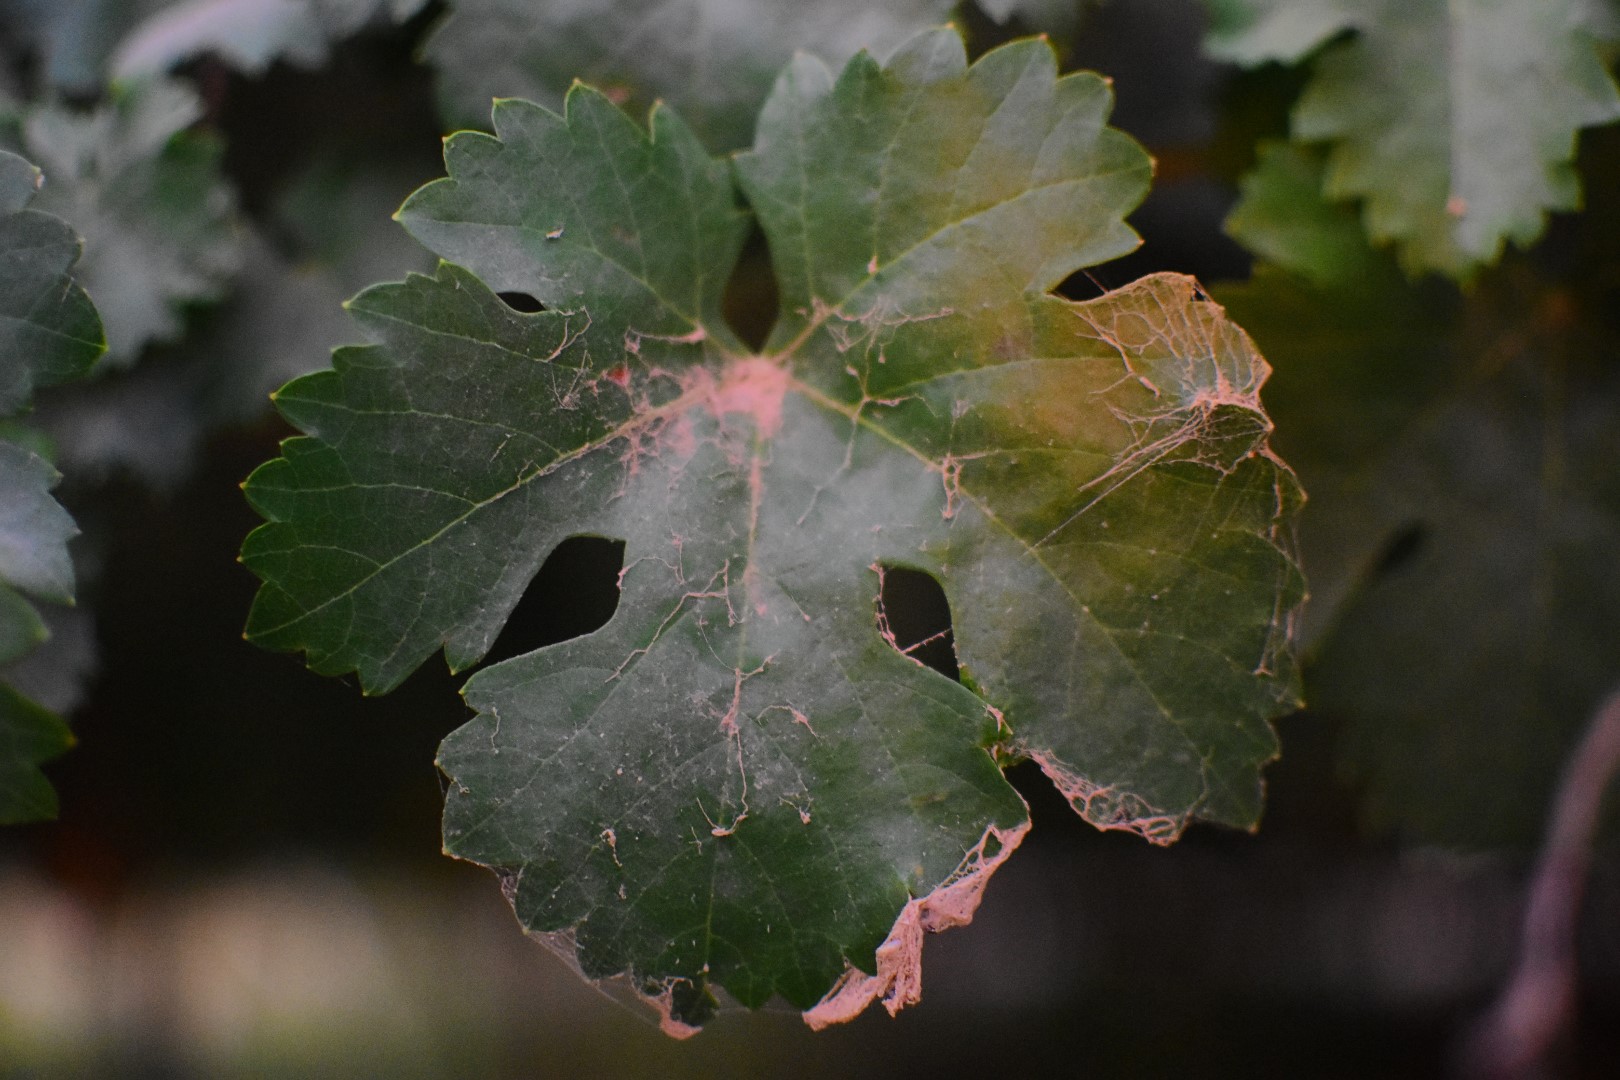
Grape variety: Aswud Balad